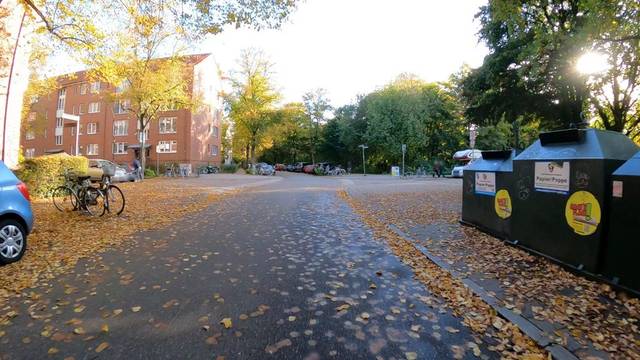
Region: Germany
Coordinates: 53.573, 10.046